Jeffrey Rowland

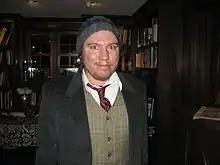
Jeffrey Rowland in January 2009

Jeffrey J. Rowland (born May 22, 1974) is the author and artist responsible for "Wigu" and "Overcompensating", two popular webcomics. Originally from Locust Grove, Oklahoma, Rowland now lives in Easthampton, Massachusetts, where he continues to work on the two projects, while running TopatoCo, a company which sells merchandise based on his and other artists' comics.